John Cho

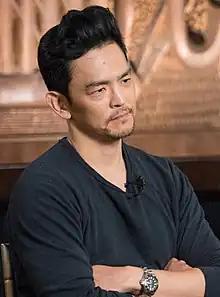
Cho being interviewed at the John F. Kennedy Center for the Performing Arts

In 2007, Cho was added to the cast of "Ugly Betty" as a recurring character. Cho plays Kenny, a best friend of accountant Henry Grubstick. Cho played helmsman Hikaru Sulu in J. J. Abrams's feature film "Star Trek". Manohla Dargis of "The New York Times" praised him for making his role "ultimately and rather wonderfully [his] own".